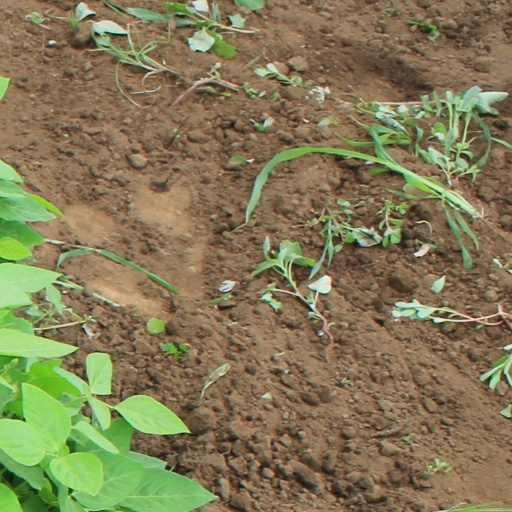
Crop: soybean